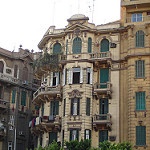
Label: buildings